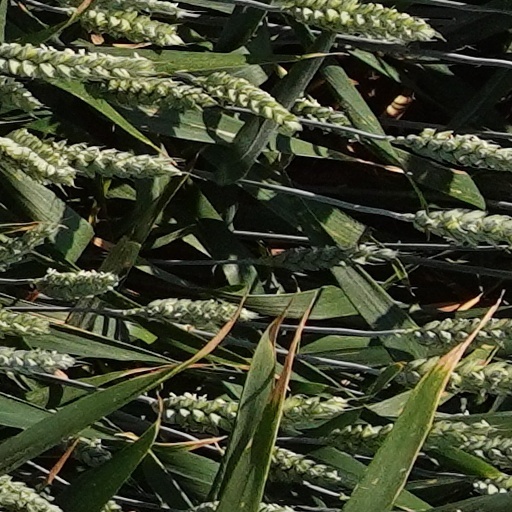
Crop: wheat